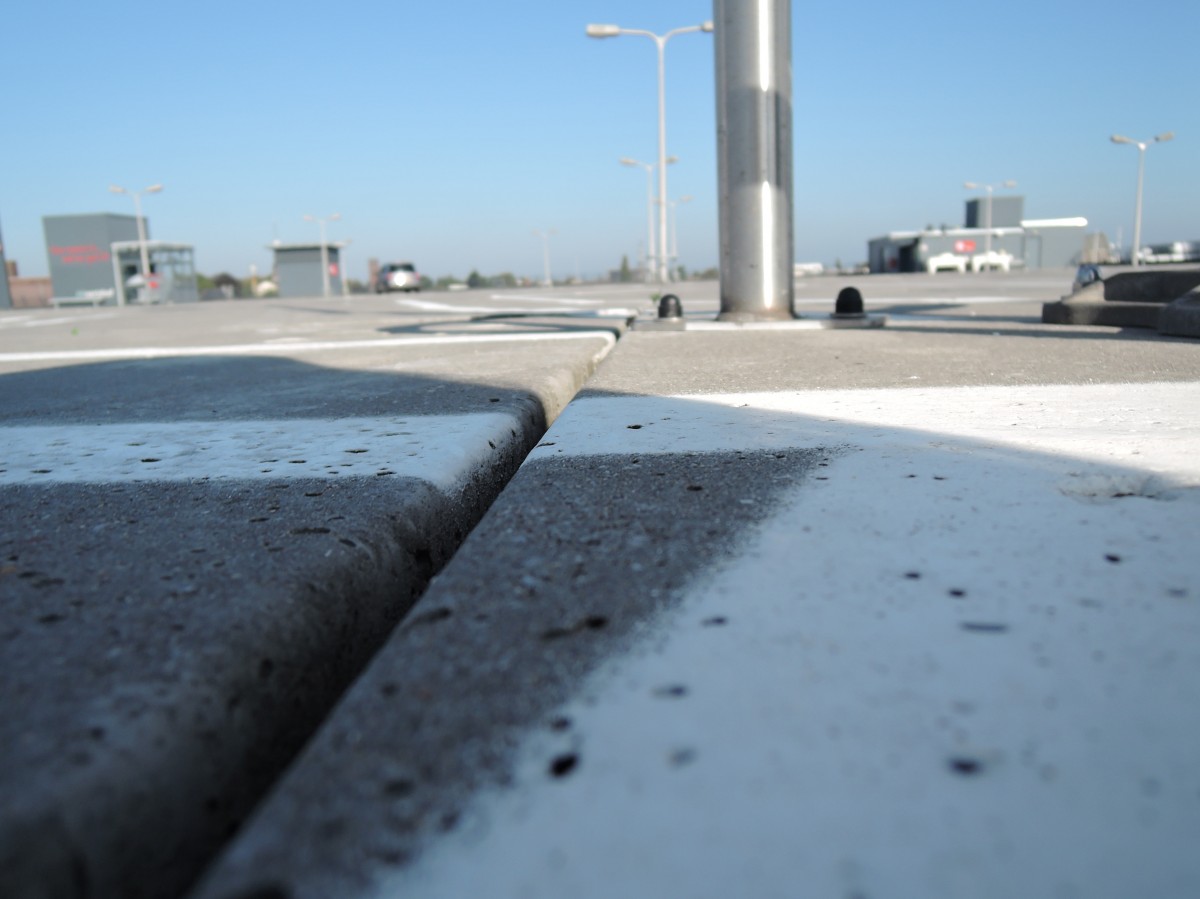
Tags: highway, asphalt, walkway, weather, lane, infrastructure